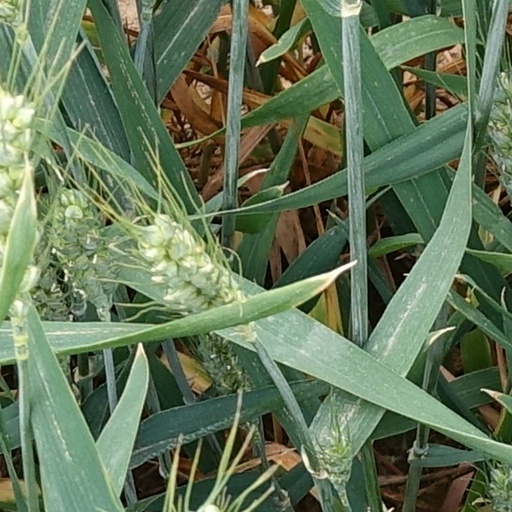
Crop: wheat